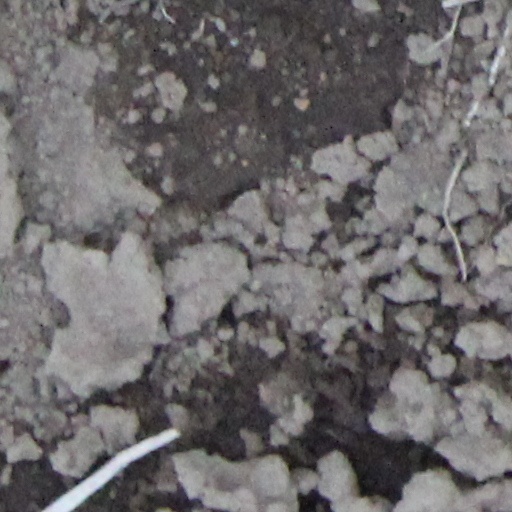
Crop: wheat